2.25-Inch Sub-Caliber Aircraft Rocket

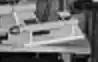
SCAR in 1948

Following development, SCAR entered full-scale production in January 1945; by July, fully half of the U.S. Navy's rocket production for aircraft use consisted of SCAR rockets. SCAR was widely used during the latter part of World War II as a training round for the FFAR and, later, the High Velocity Aircraft Rocket.